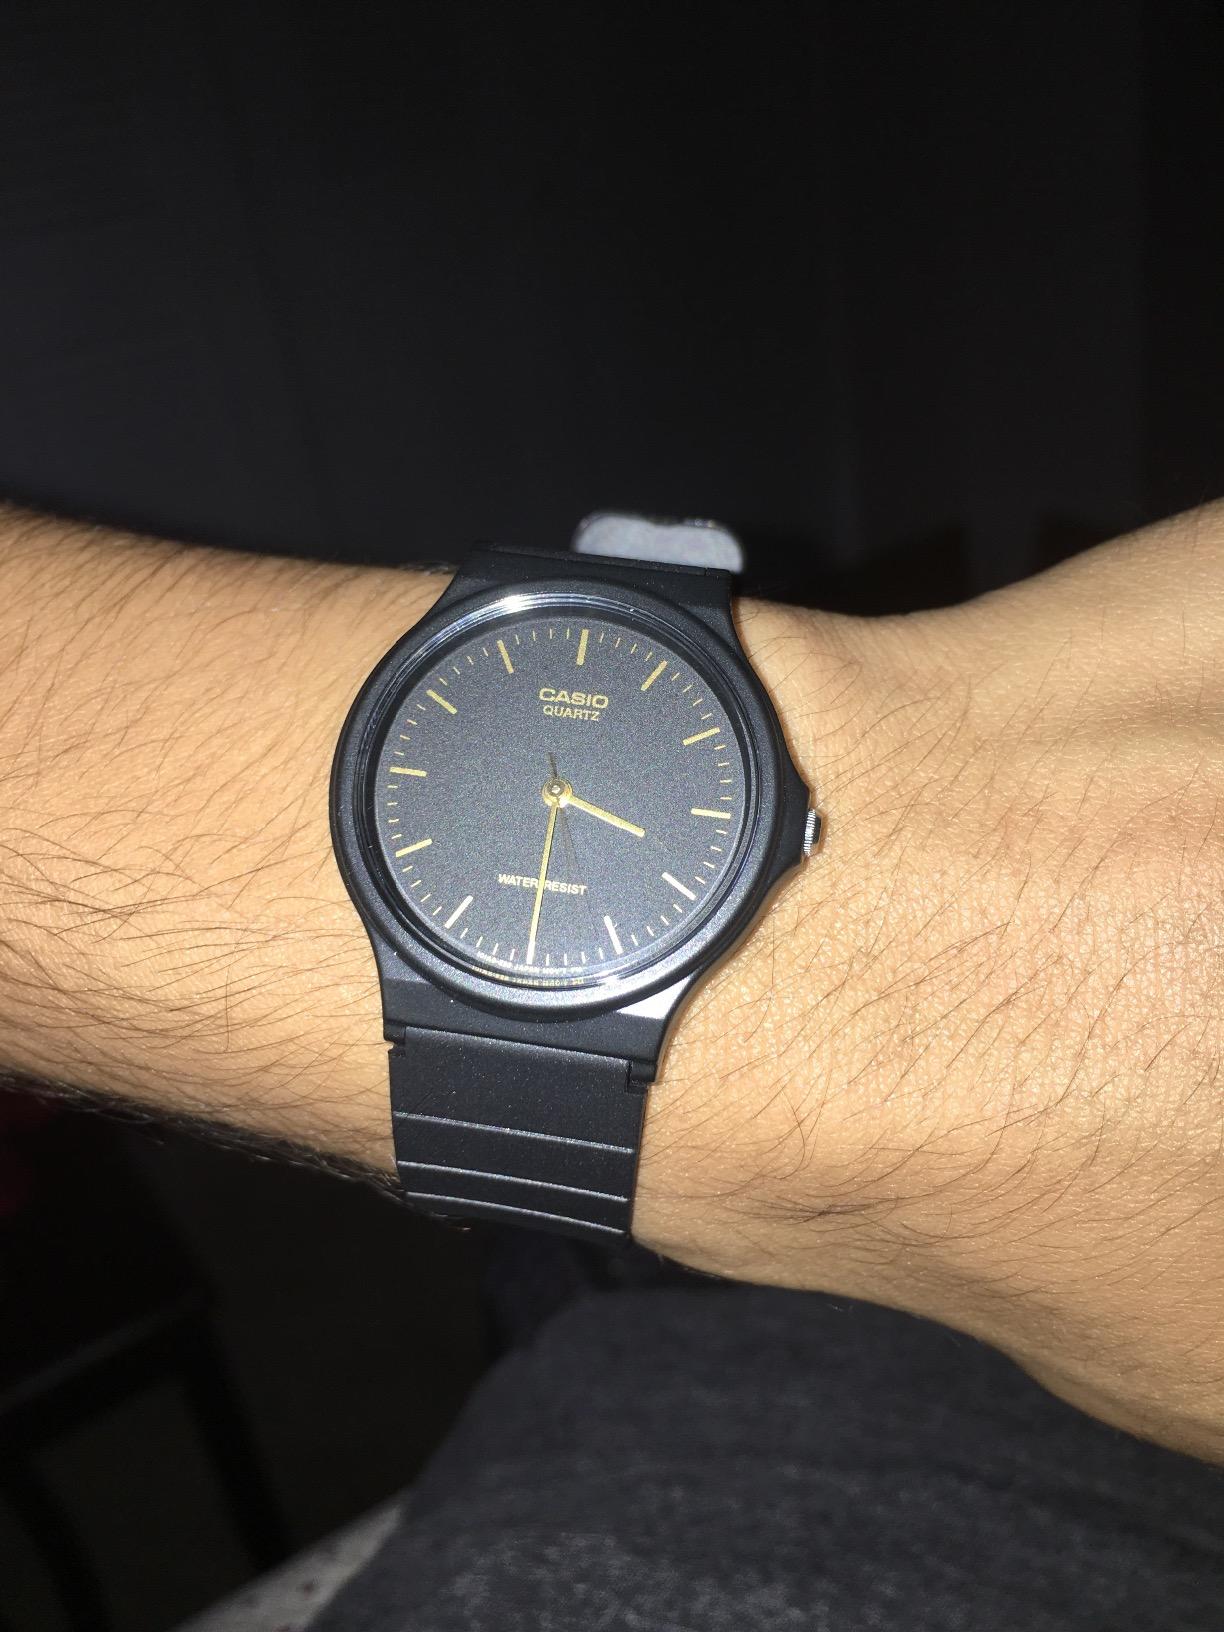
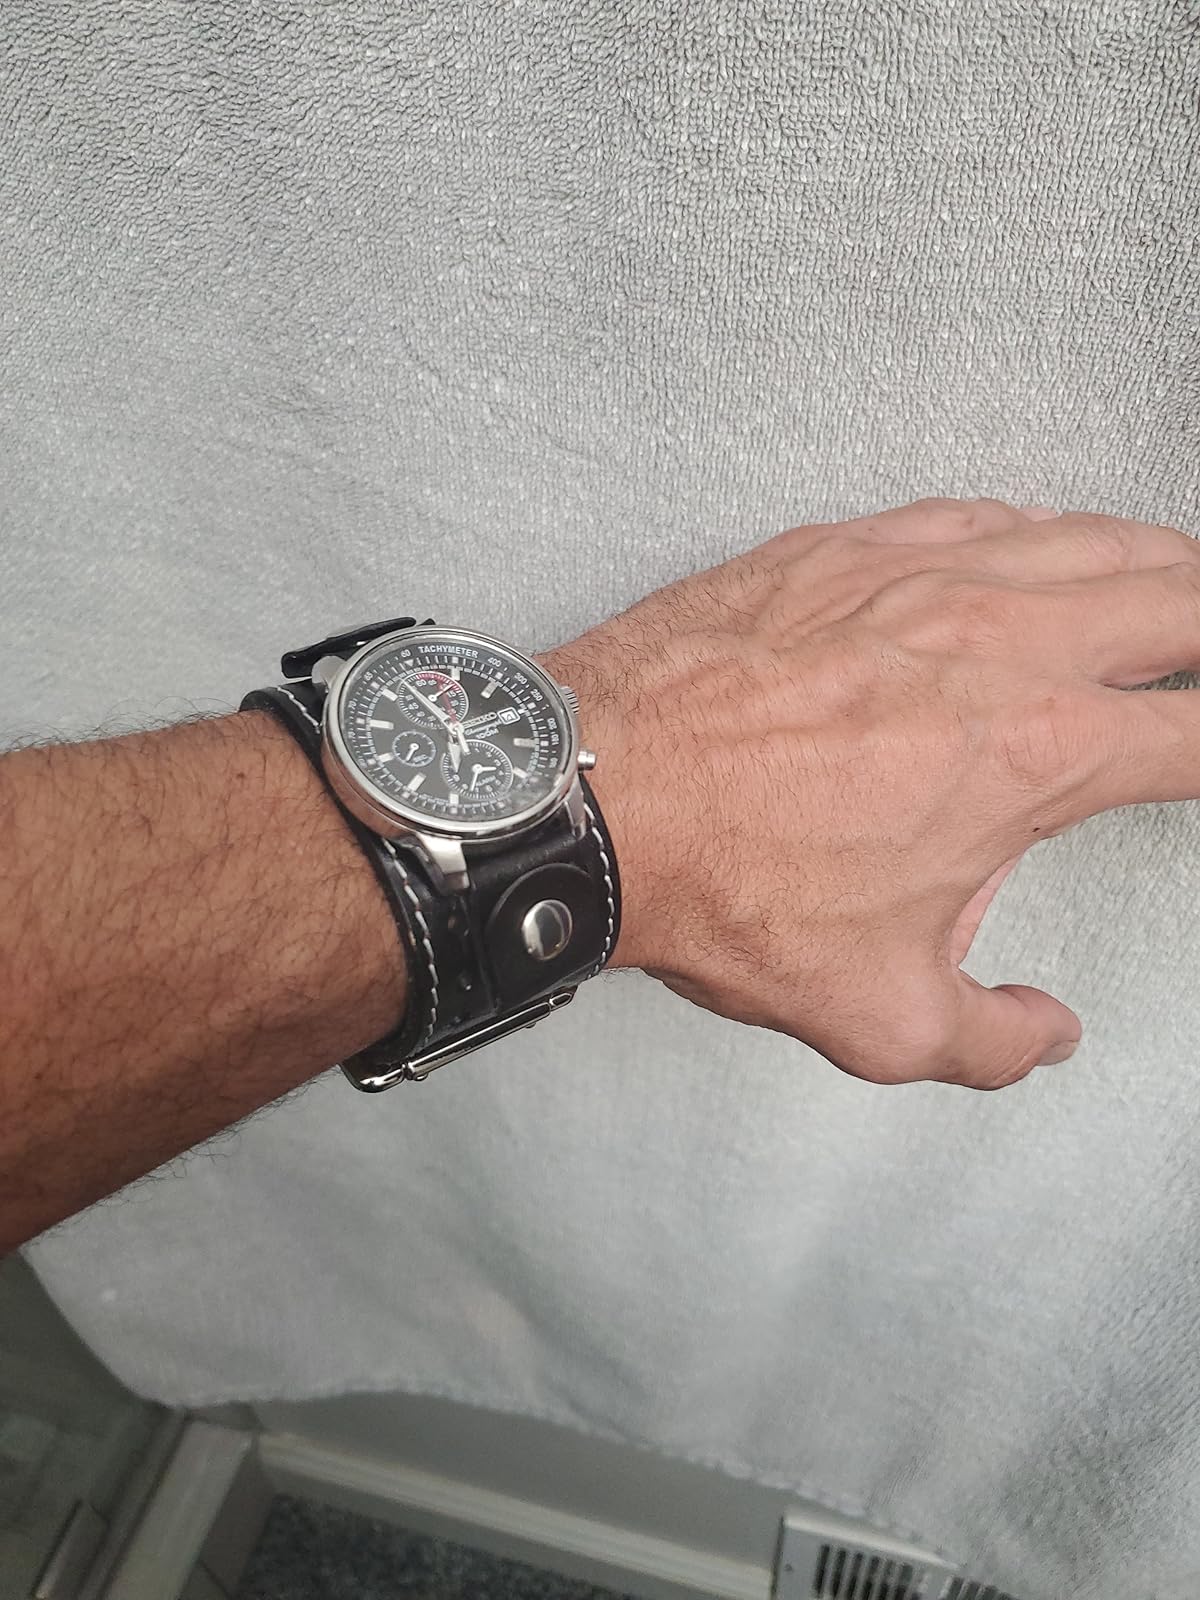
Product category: accessories_watch
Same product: no